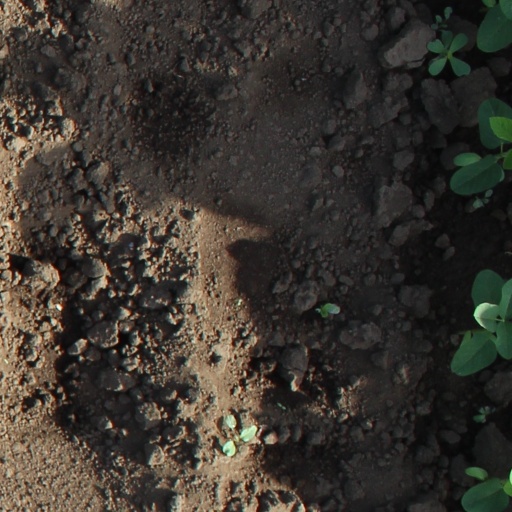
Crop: soybean